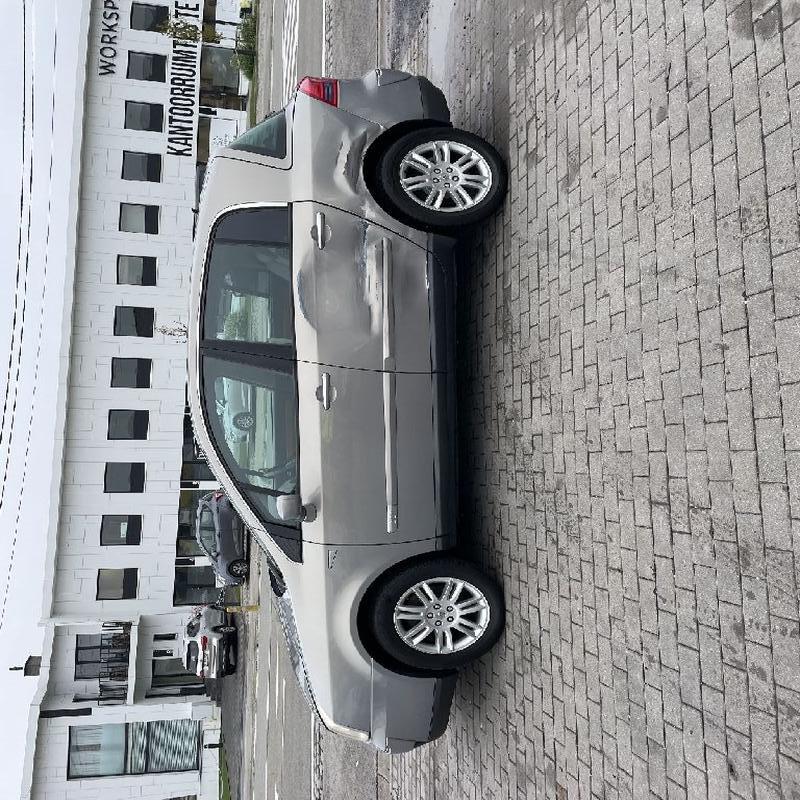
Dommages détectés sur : porte avant gauche, porte arrière gauche, aile arrière gauche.
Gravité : mineur